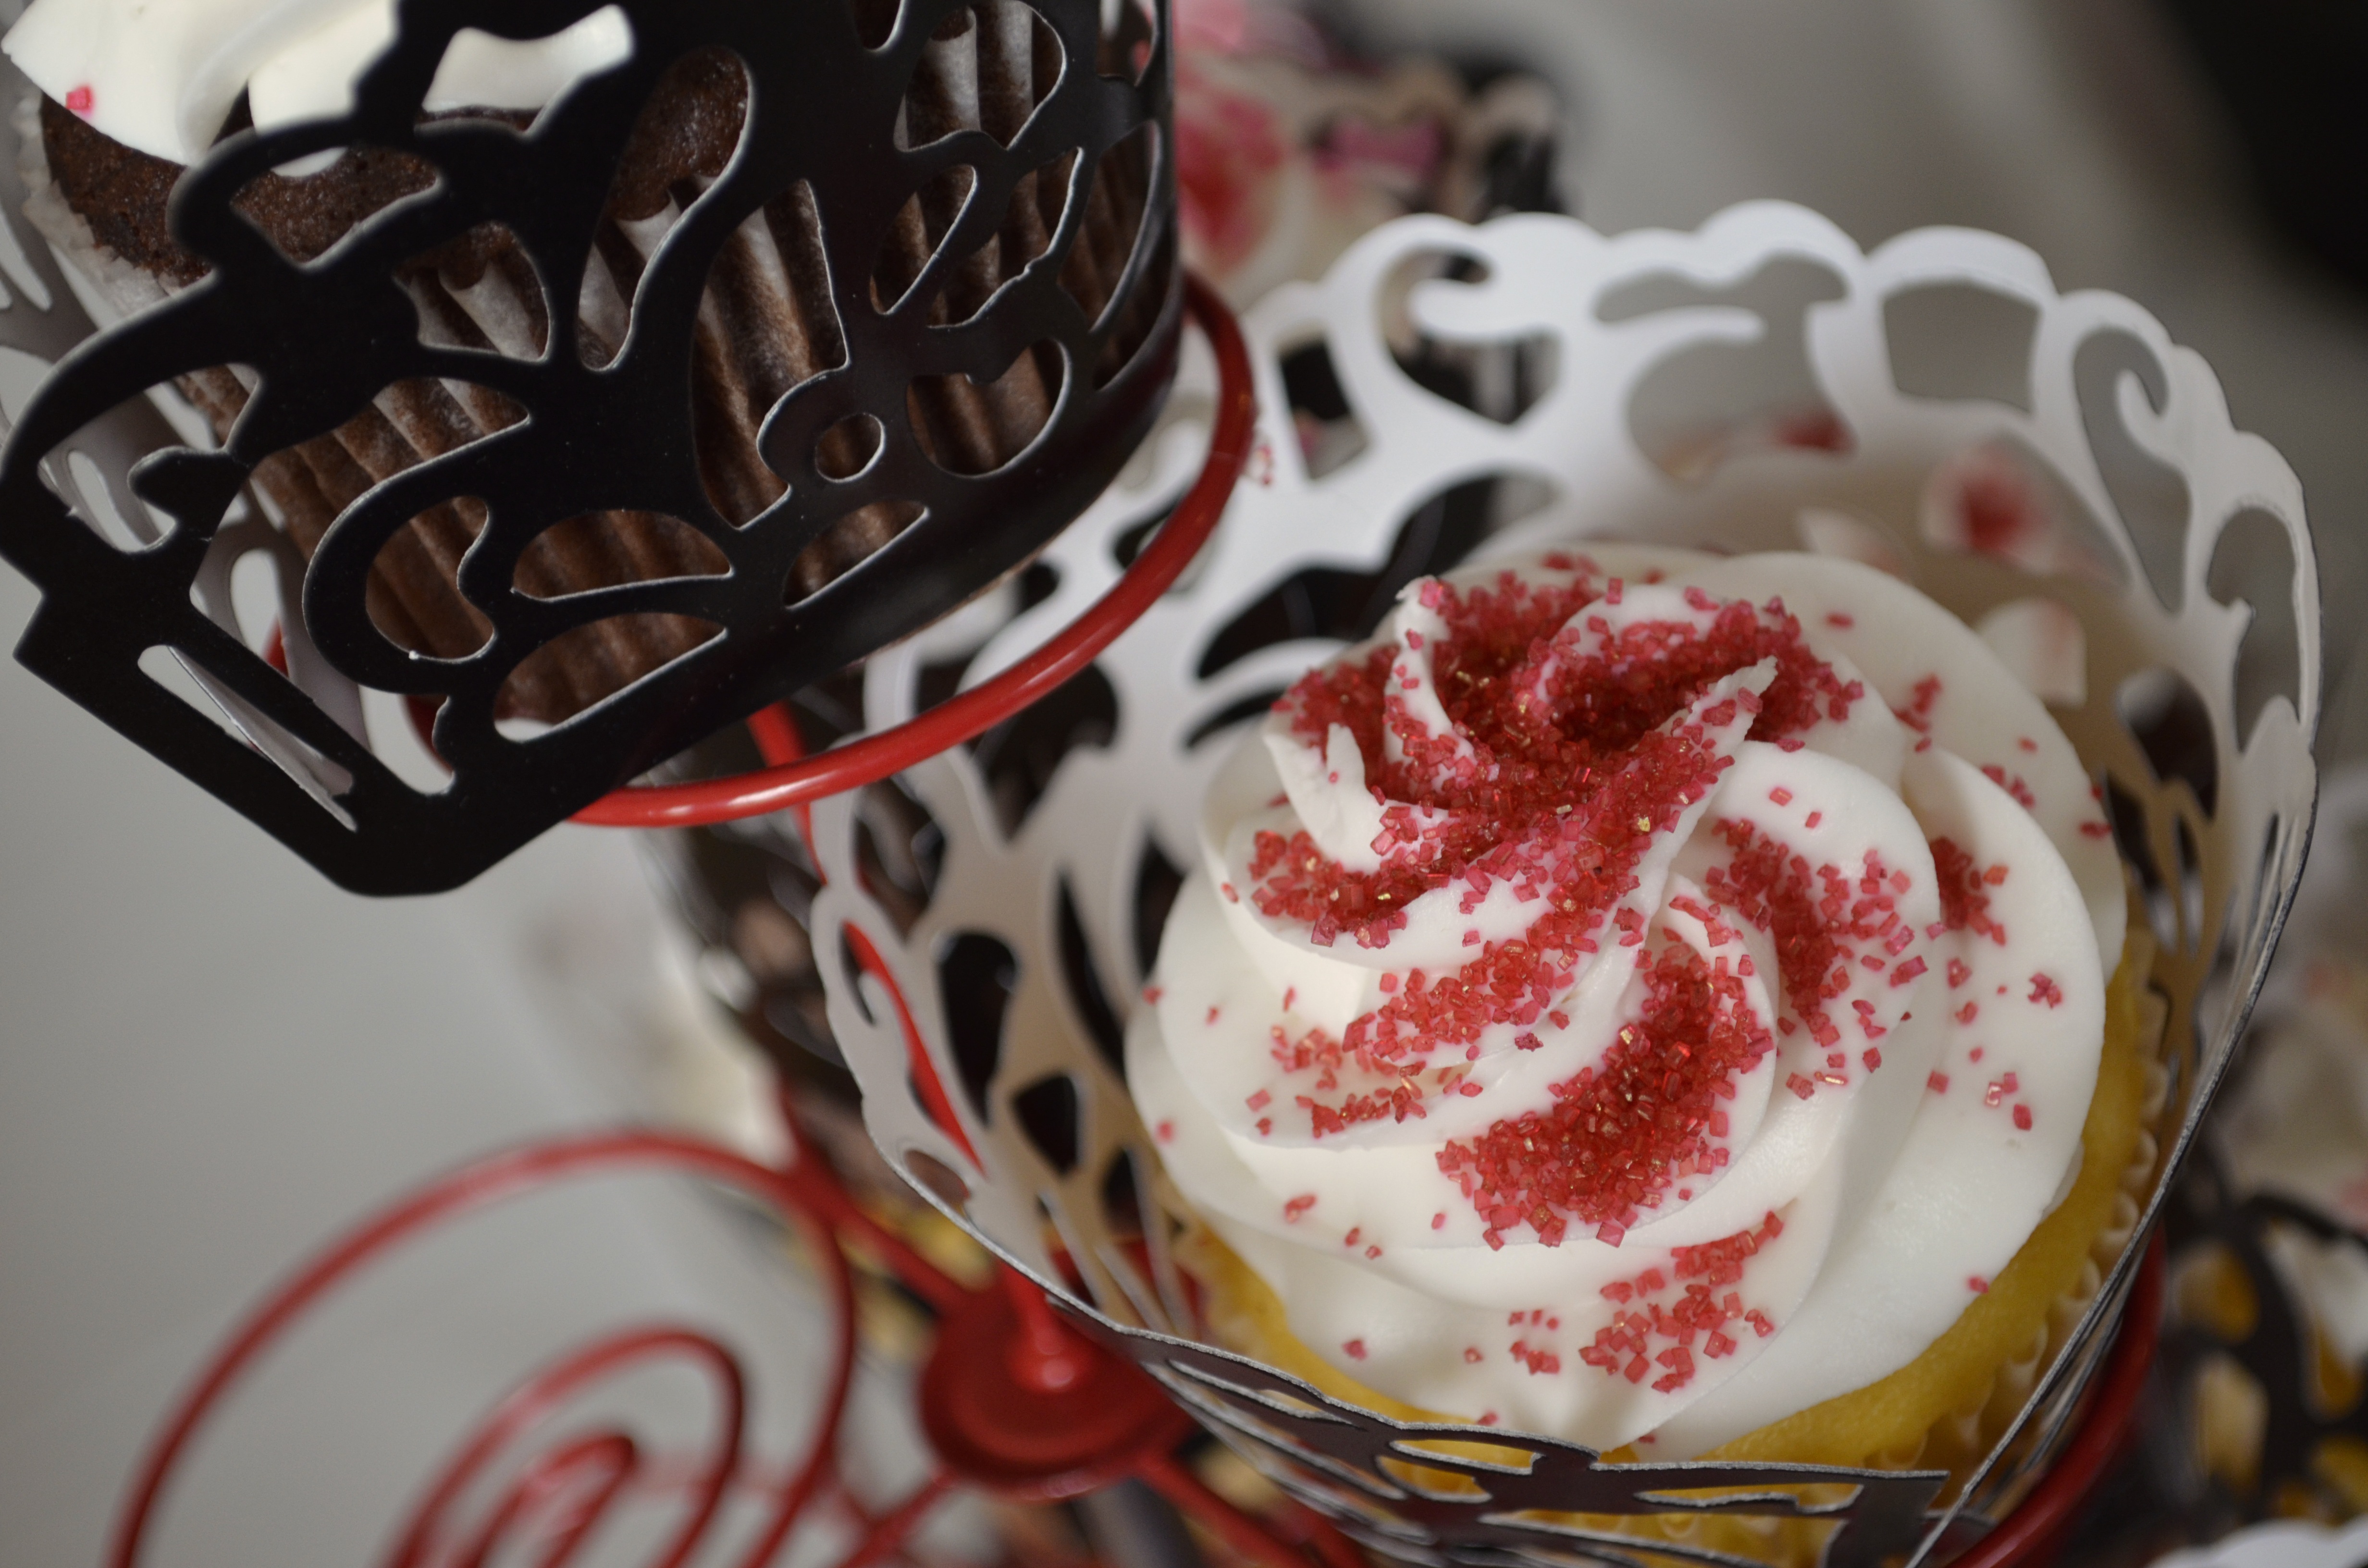
sweet, celebration, decoration, food, produce, holiday, cupcake, gourmet, ice cream, dessert, delicious, cake, homemade, festive, baked, whipped cream, icing, seasonal, sweetness, flavor, christmas food, buttercream